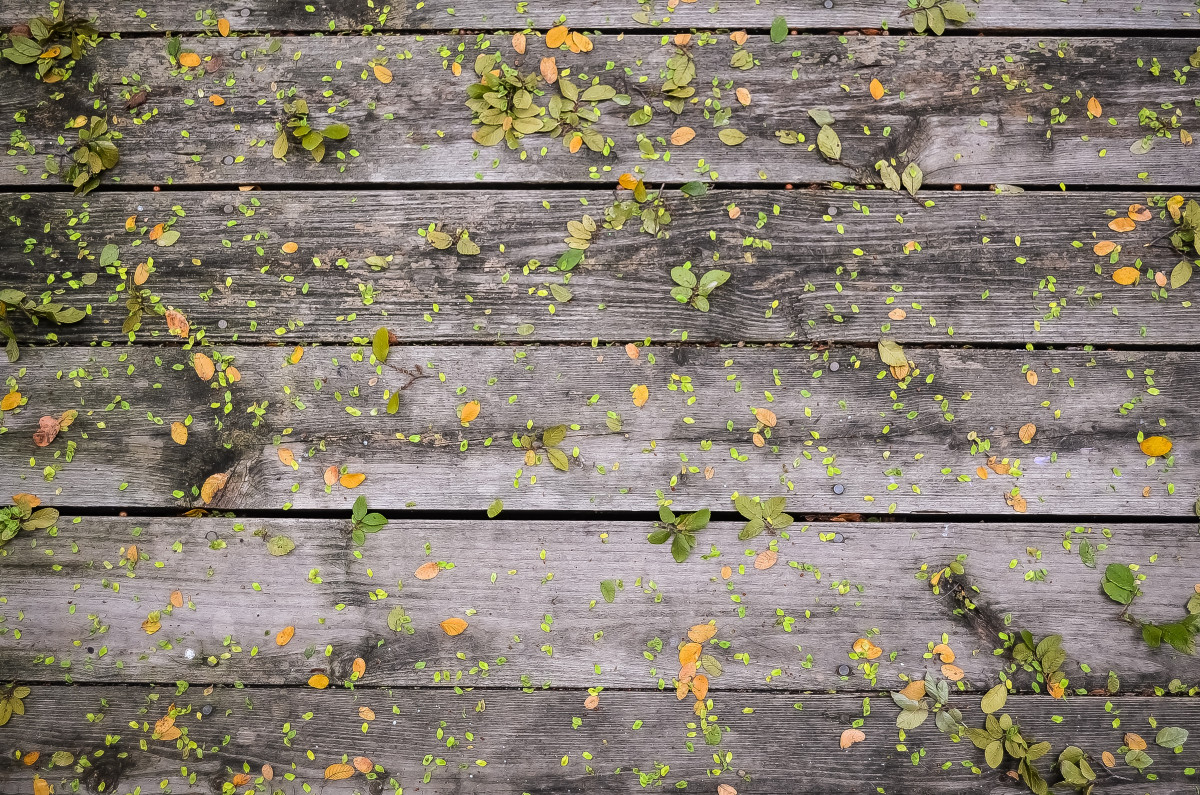
Tags: deck, texture, plank, leaf, fall, flower, wall, green